UCLA–USC rivalry

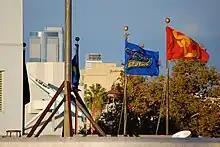
UCLA's and USC's flag.

The schools have been together in the same athletic conference since 1928, when UCLA joined USC in the Pacific Coast Conference, a predecessor of the Pac-12 Conference. USC had joined the PCC in 1922. When the PCC broke up after the 1958-1959 season, USC and UCLA were charter members of the newly formed Athletic Association of Western Universities. The AAWU, with expansion, would become the Pac-8, Pac-10, and then the Pac-12 Conference.